HeartBeat (1988 TV series)

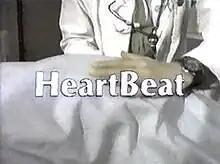
"HeartBeat" title card

HeartBeat is an American medical drama television series that premiered on ABC on March 23, 1988, and ran for two seasons.